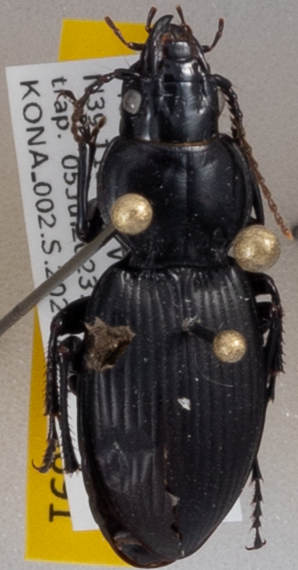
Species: Cyclotrachelus sodalis
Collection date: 2023-07-05
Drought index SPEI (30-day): -0.556
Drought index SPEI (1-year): -1.13
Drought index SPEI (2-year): -0.62